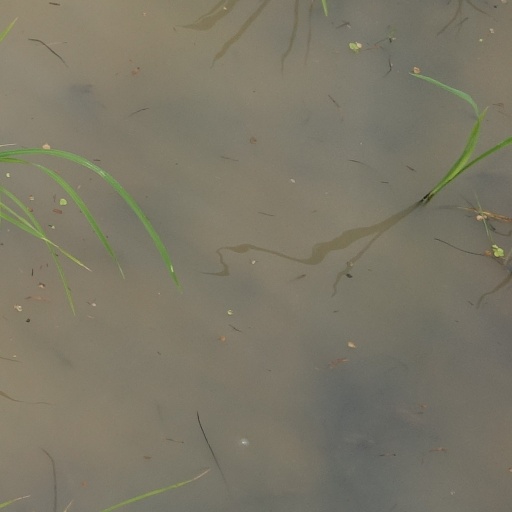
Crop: rice